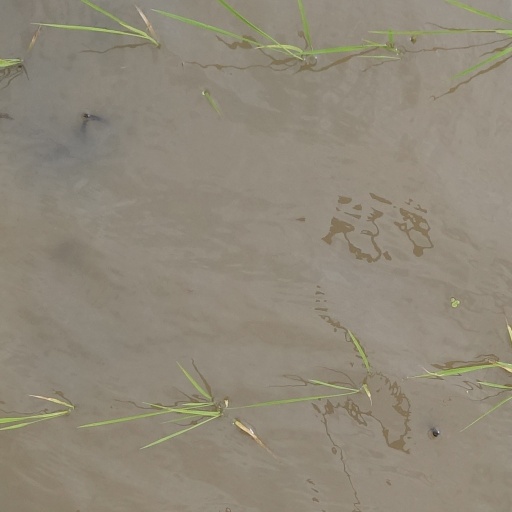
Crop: rice